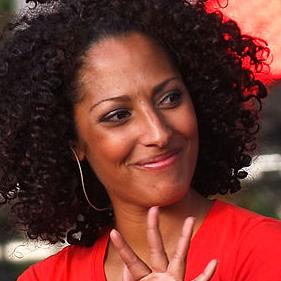
Age: 30